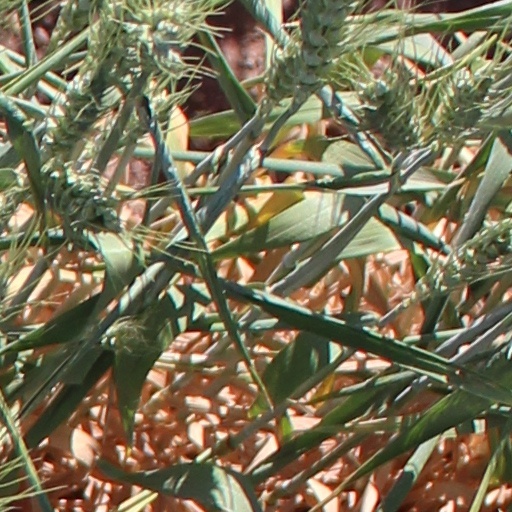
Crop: wheat